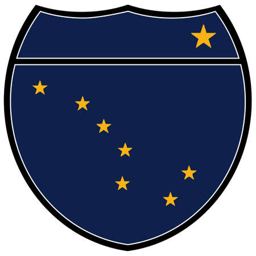
state flag in an interstate sign over a white background illustration